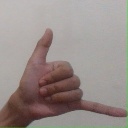
अक्षर: द